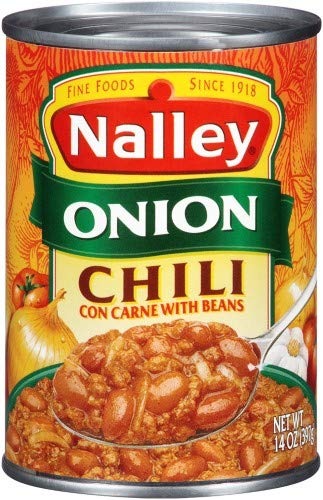
Item Name: Nalley, Chili Con Carne With Beans, Onion (Pack of 6)
Product Description: Nalley Walla Walla Onion Chili Con Carne With Beans, 15 oz: Fine foods since 1918. 15 oz of chili con corne with beans and Walla Walla onions. per can 280 calories per serving. Good source of vitamin A, vitamin C, calcium and iron. 7g fiber16g protein Fast and easy to prepare
Value: 1.0
Unit: Count

Price: 33.95